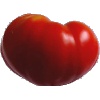
Label: Tomato 3